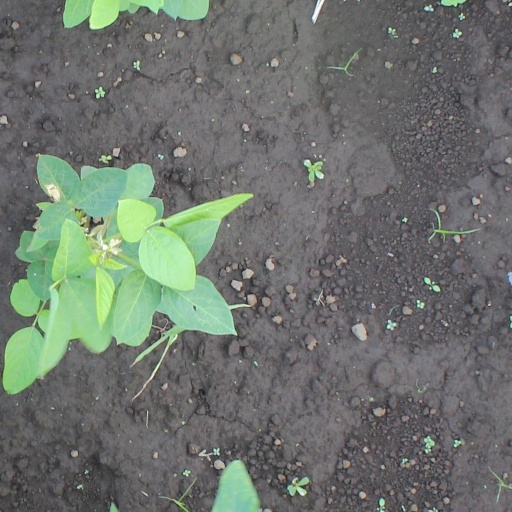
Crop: soybean